Borka Pavićević

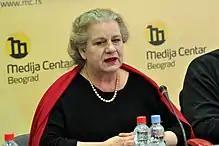

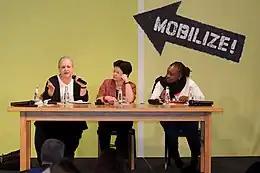
Generations of Activists panel at Heinrich Böll Foundation conf. MOBILIZE!, 2013

Borka Pavićević (5 June 1947 – 30 June 2019) was a Yugoslav-Serbian dramaturge, newspaper columnist, and cultural activist. She was also described as a "dramatist, Belgrade liberal and pacifist intellectual". She founded the Centre for Cultural Decontamination in 1994, and was a co-founder of the Belgrade Circle.